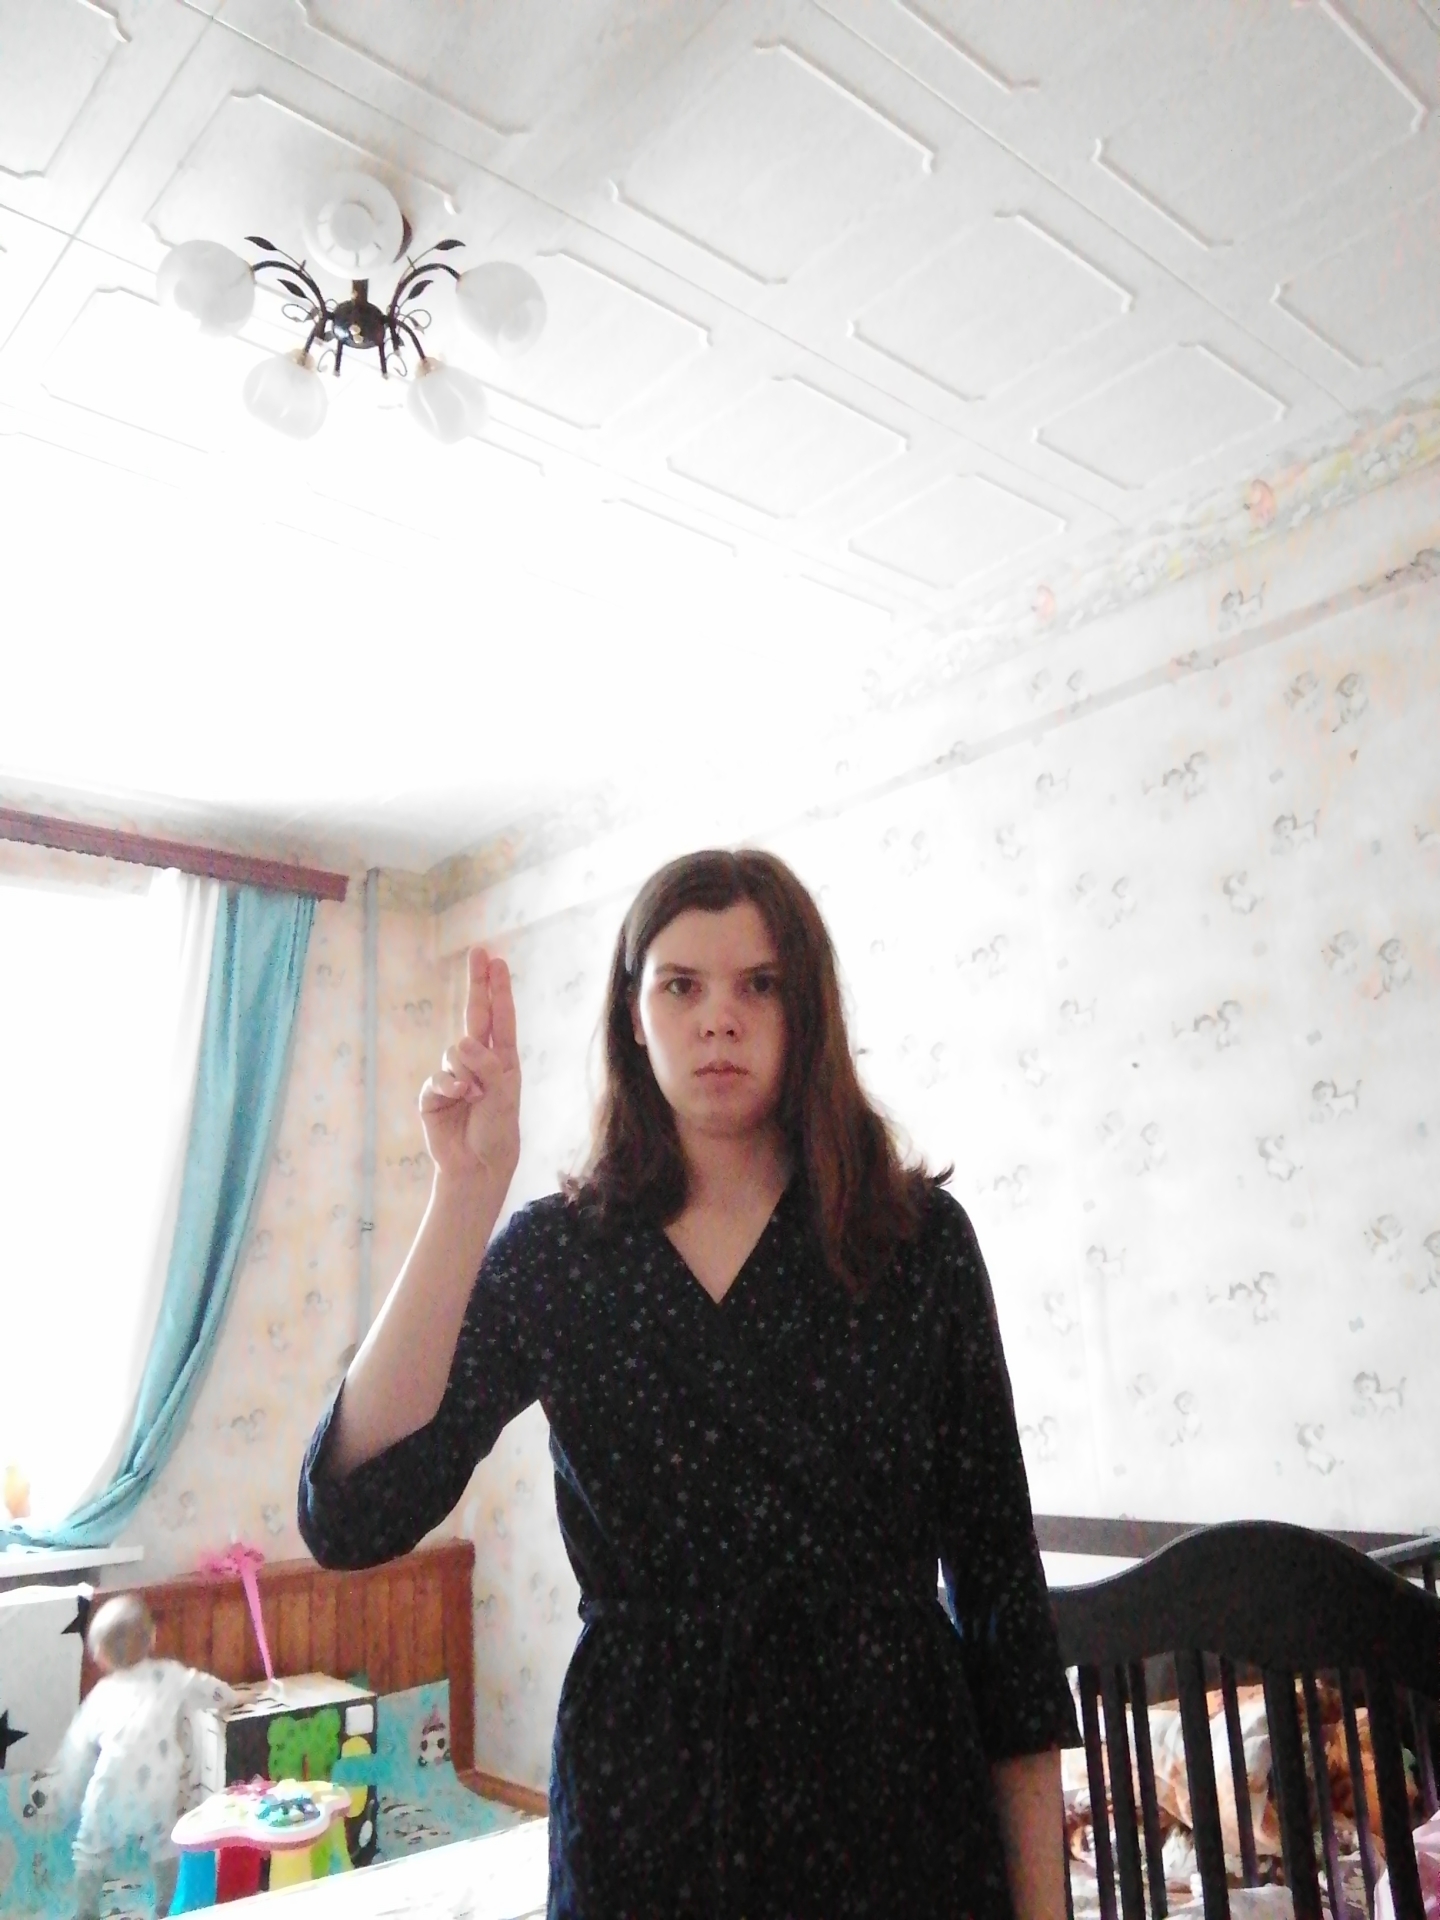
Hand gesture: two_up